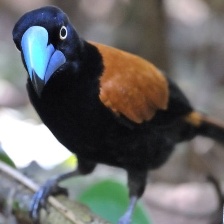
Species: HELMET VANGA
Scientific name: EURYCEROS PREVOSTII